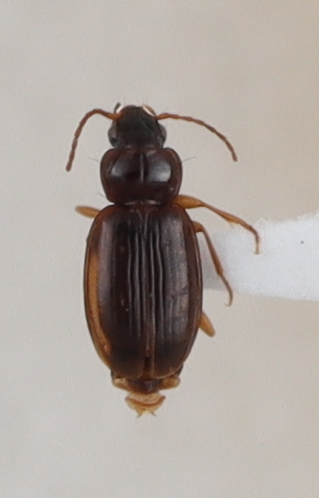
Scientific name: Trechus obtusus
Plot: 6
Trap: S
Collected: 20241009